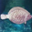
Label: flatfish